Kyle Dubas

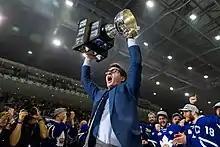
Dubas after the Toronto Marlies won the 2018 Calder Cup Final

After Shanahan hired Lou Lamoriello to serve as the team's general manager, Dubas and Hunter both took roles as assistant GM. During his time as assistant GM for the Maple Leafs, Dubas also served as general manager of the Toronto Marlies, the Maple Leafs' American Hockey League (AHL) affiliate team. He was instrumental in organizing a system that developed players for the Maple Leafs team, while also being competitive in their own league. Dubas hired former Greyhounds head coach Keefe to oversee the Marlies development. In 2018, the Marlies captured the Calder Cup as the AHL champions.